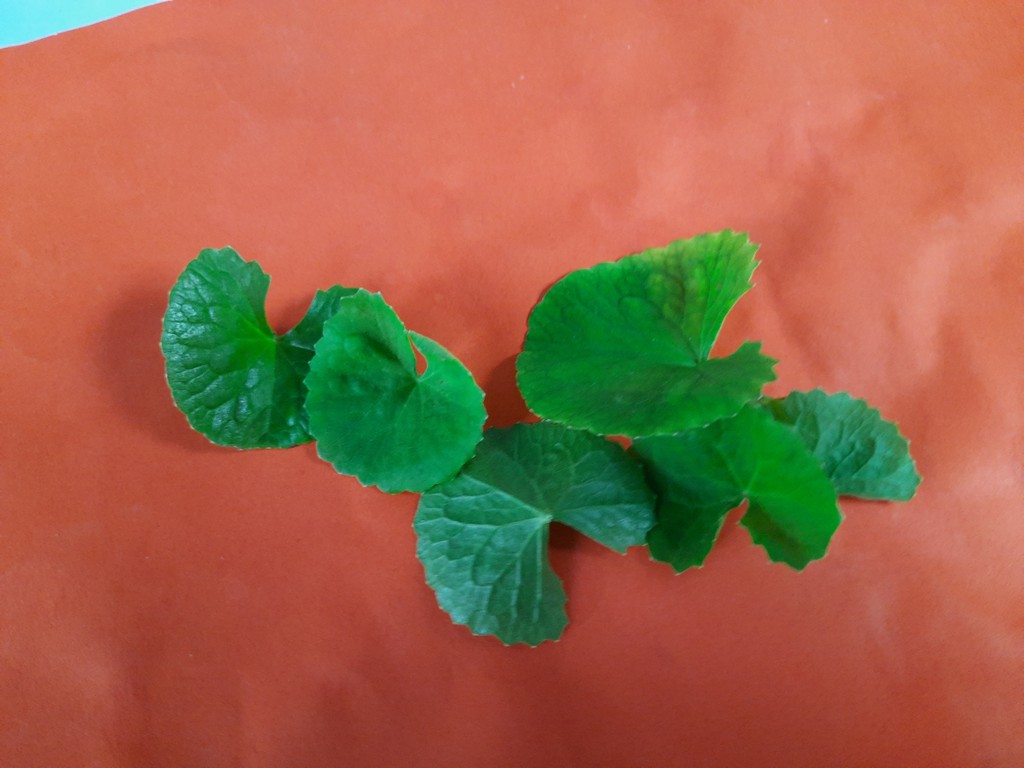
Label: Healthy